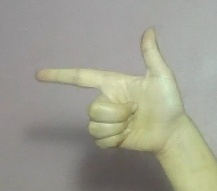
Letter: yaa